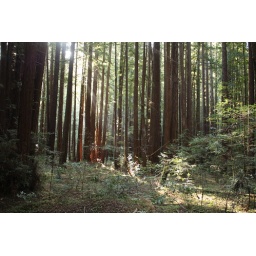
and the sun came crashing throught hte mountains and rained down upon the trees